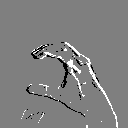
ASL letter: c